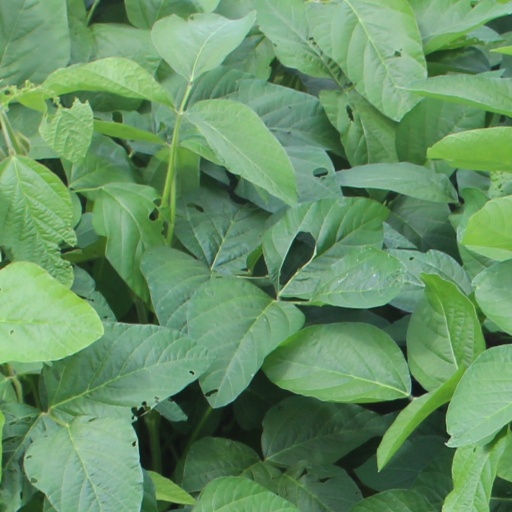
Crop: soybean